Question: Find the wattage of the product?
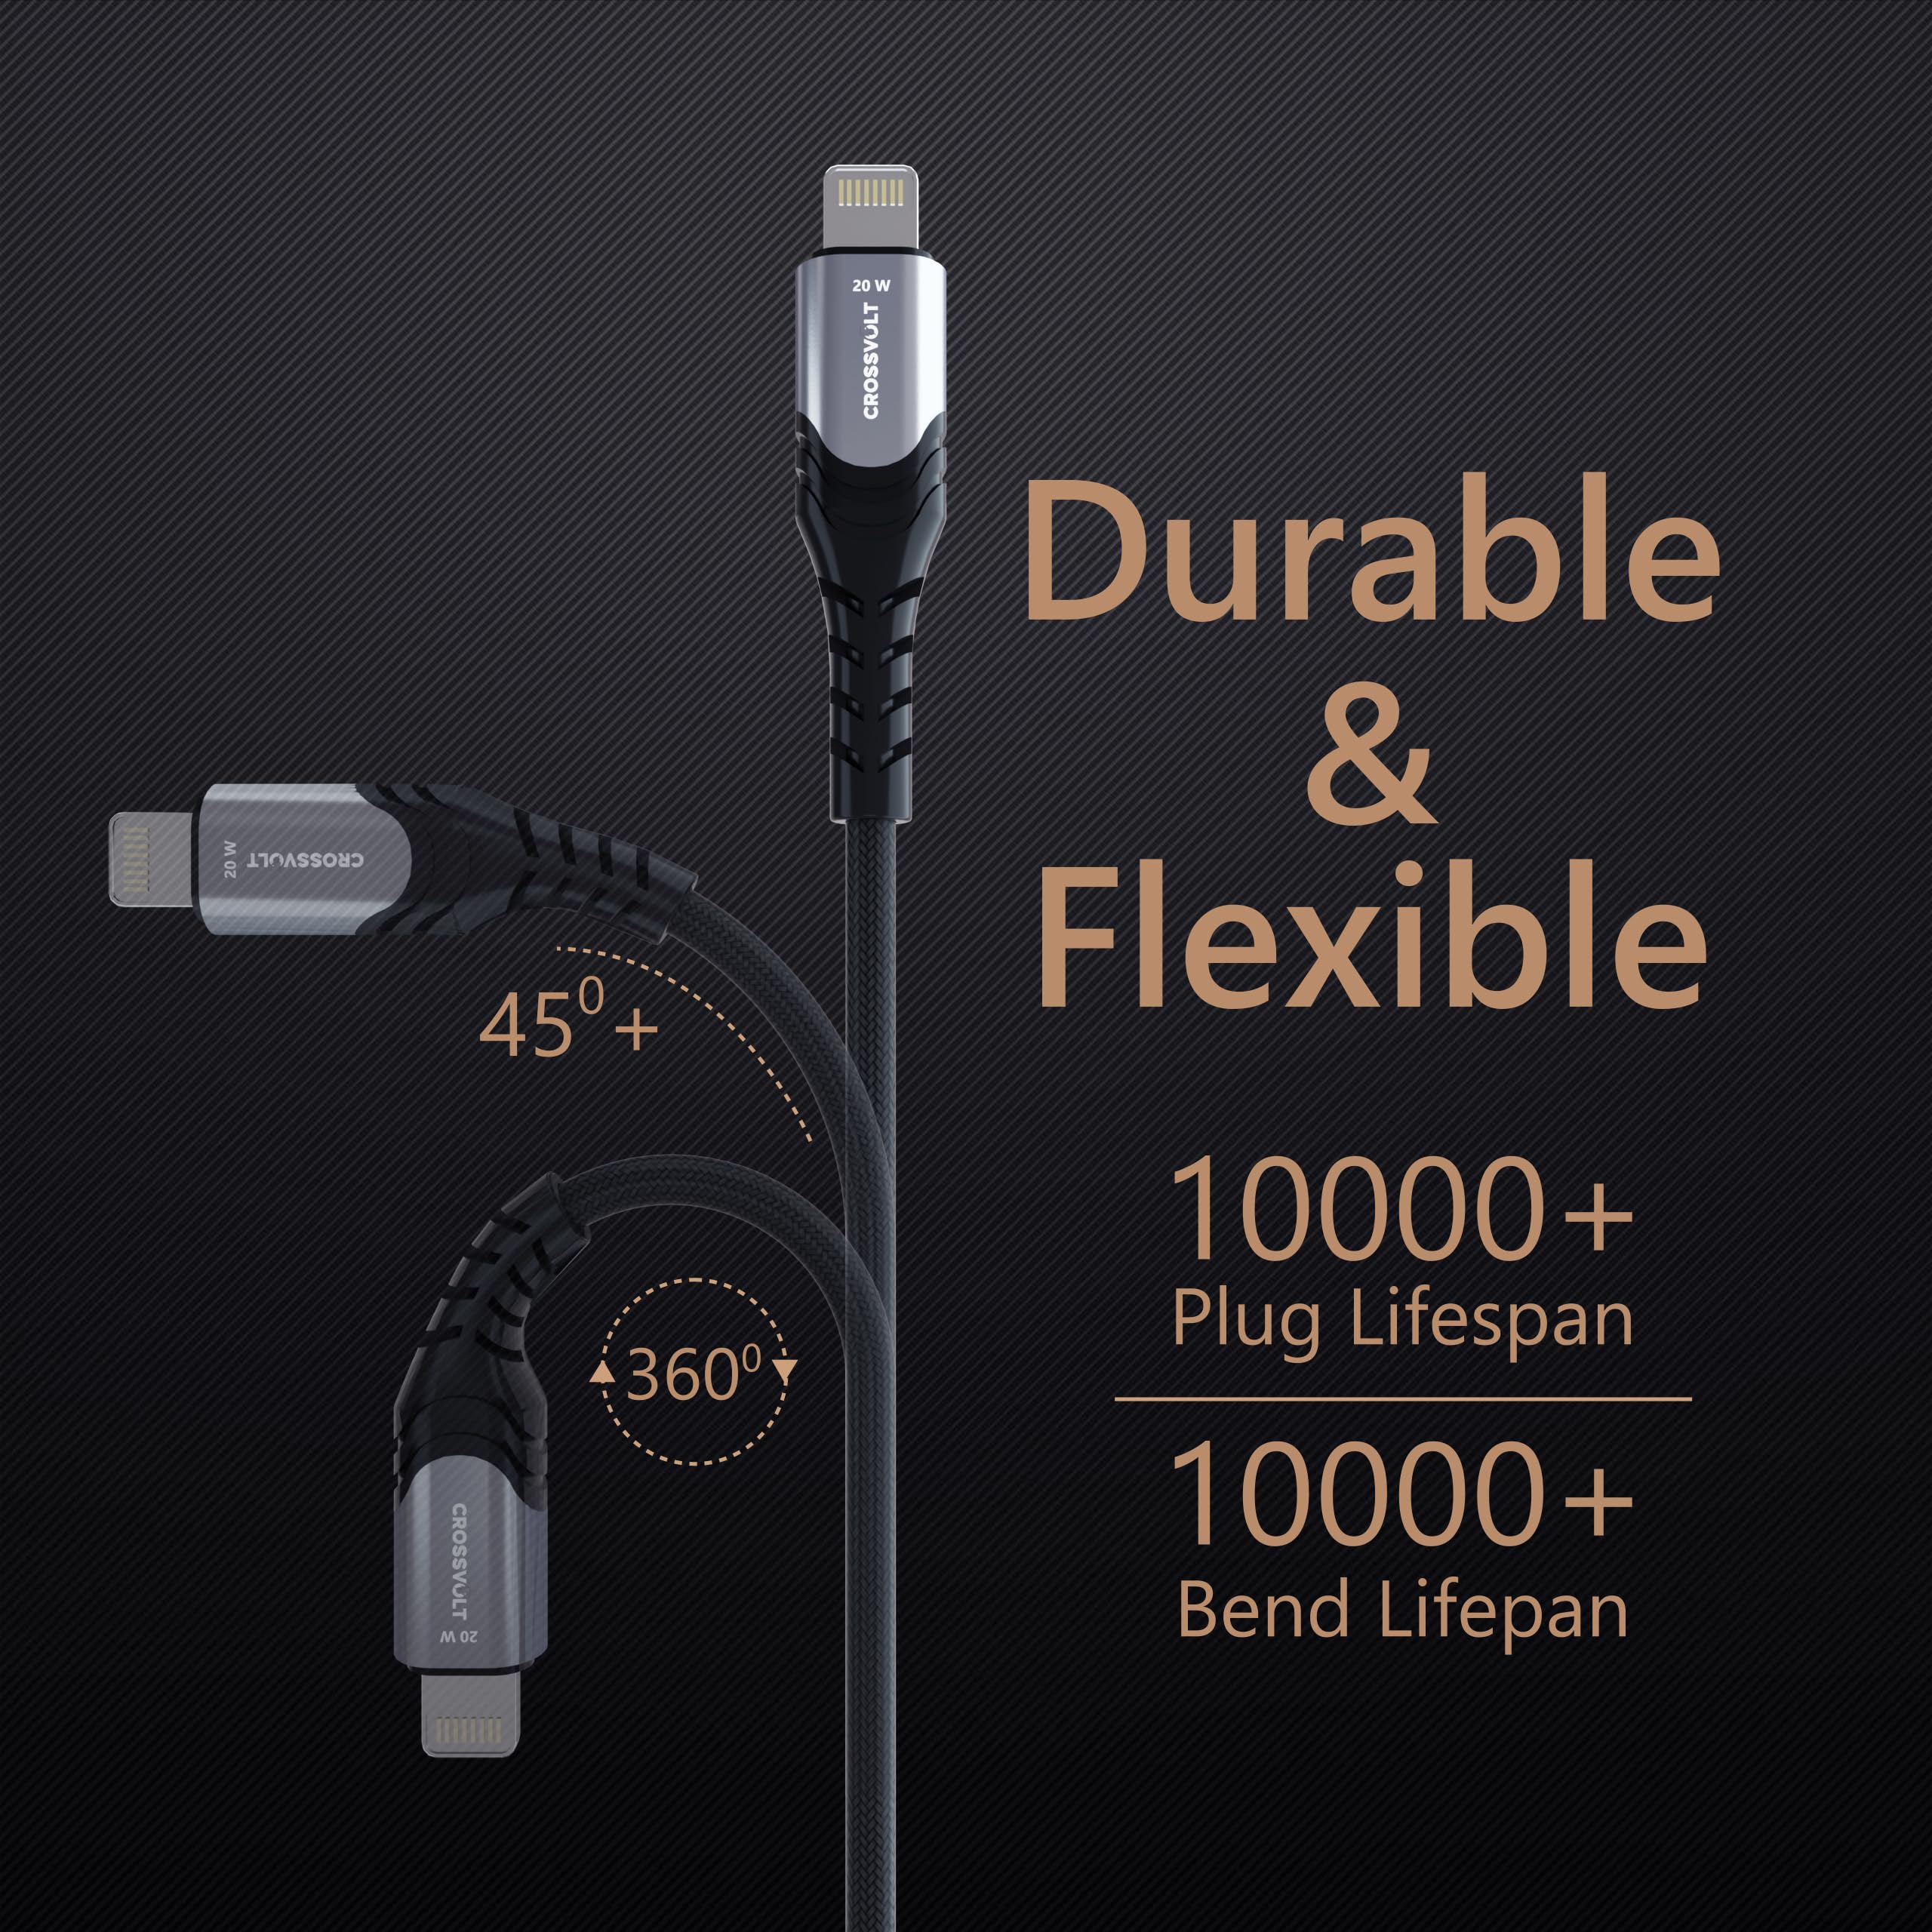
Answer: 20.0 watt